Léon Girardet

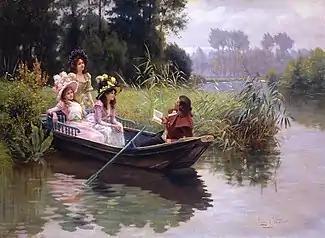
The Poet

Léon Girardet (10 April 1856, Versailles - 3 December 1895, Neuilly-sur-Seine) was a French painter and engraver of Swiss ancestry.